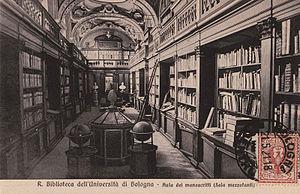
La bibliothèque universitaire de Bologne ou en abrégé BUB, est l'établissement de conservation du livre de l'Alma mater studiorum.